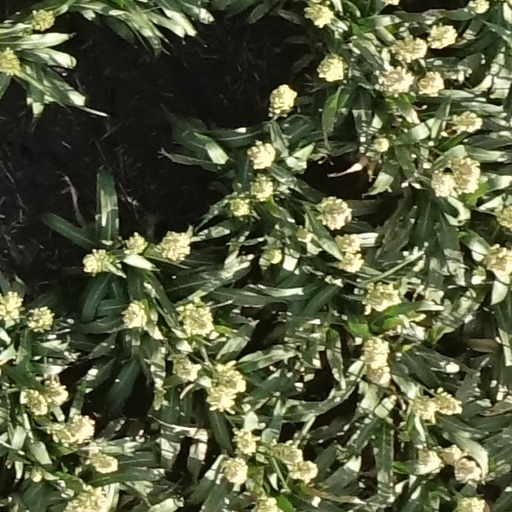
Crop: sorghum